Nuclear magnetic resonance in porous media

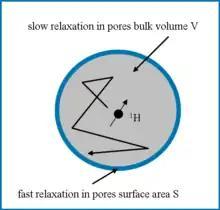
Figure 1: Nuclear spin relaxation properties in a simplified pore are divided into bulk volume formula_2 and pore surface area formula_1.

The surface area is a thin layer with thickness formula_5 of a few molecules close to the pore wall surface. The bulk volume is the remaining part of the pore volume and usually dominates the overall pore volume. With respect to NMR excitations of nuclear states for hydrogen-containing molecules in these regions, different relaxation times for the induced excited energy states are expected. The relaxation time is significantly shorter for a molecule in the surface area, compared to a molecule in the bulk volume. This is an effect of paramagnetic centres in the pore wall surface that causes the relaxation time to be faster.